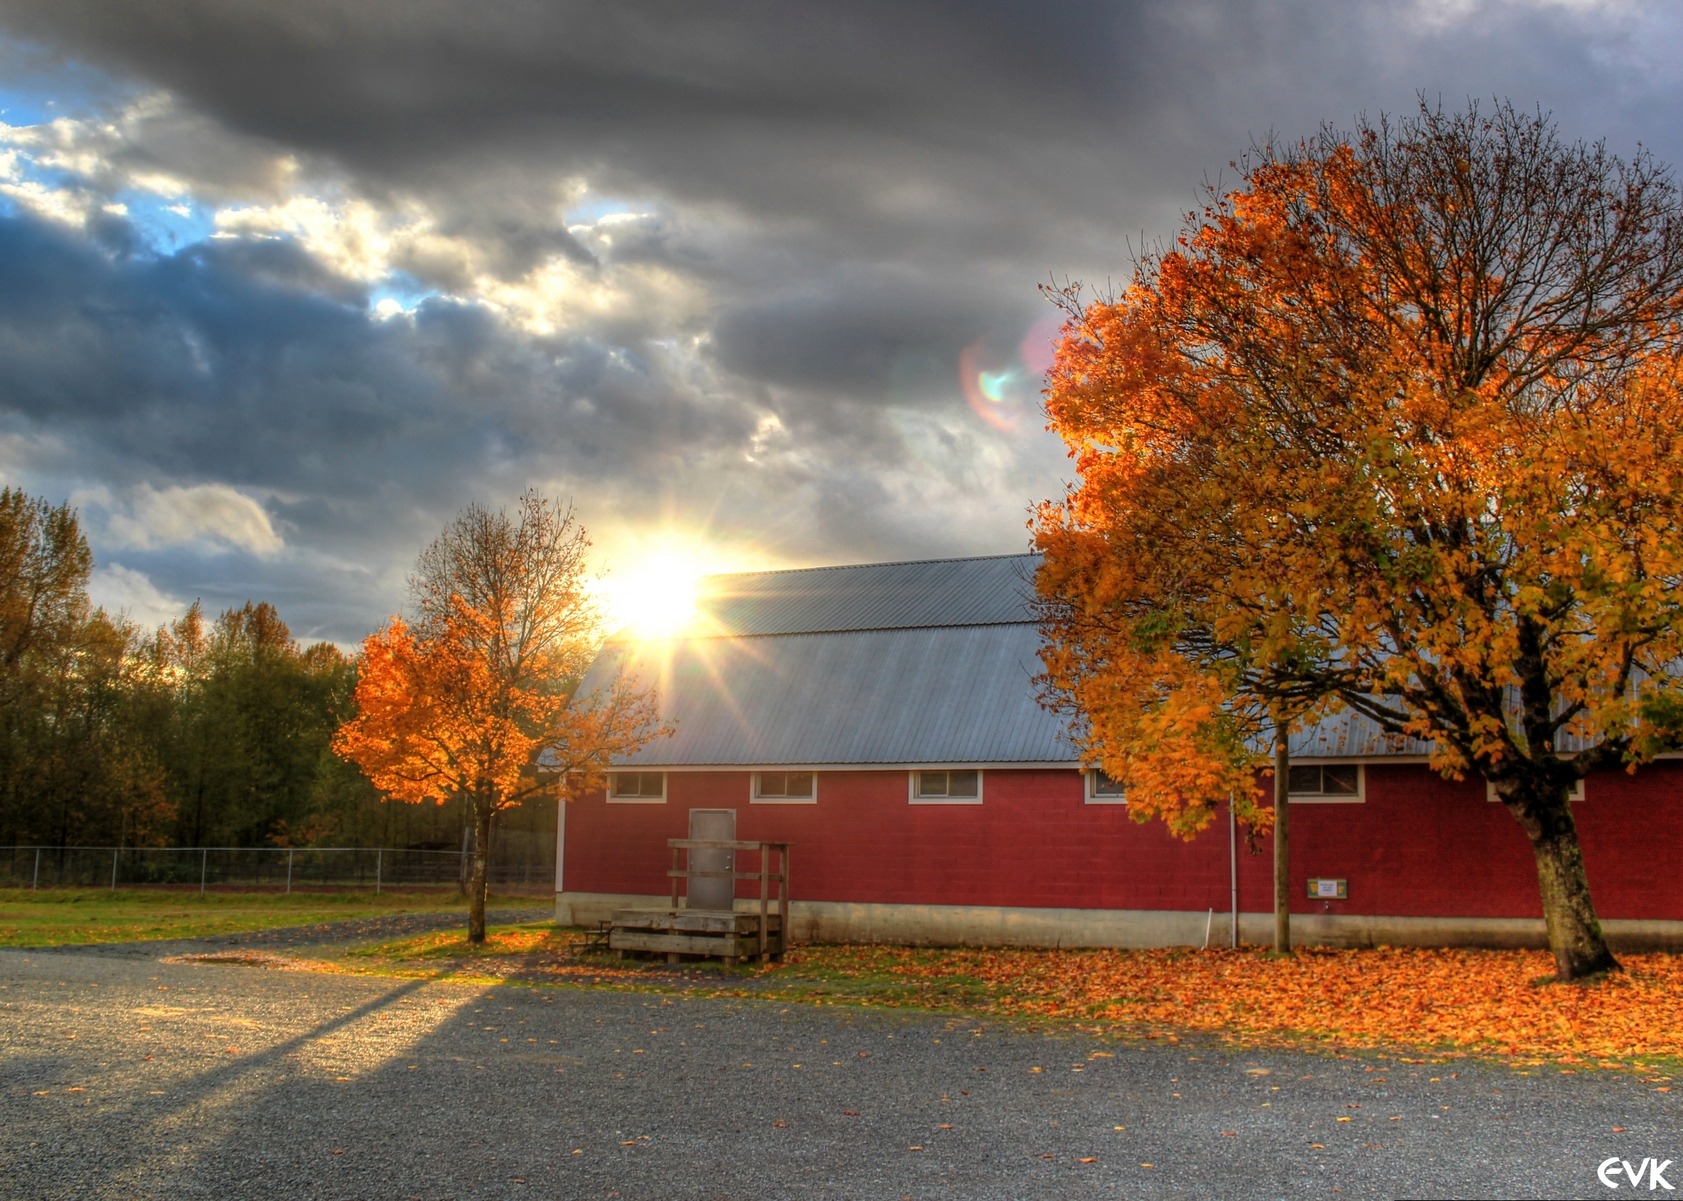
tree, cloud, plant, sky, sunset, sunlight, morning, leaf, barn, valley, dusk, evening, red, autumn, park, season, clouds, campbell, rural area, residential area, woody plant